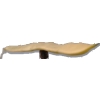
Label: bean_pod